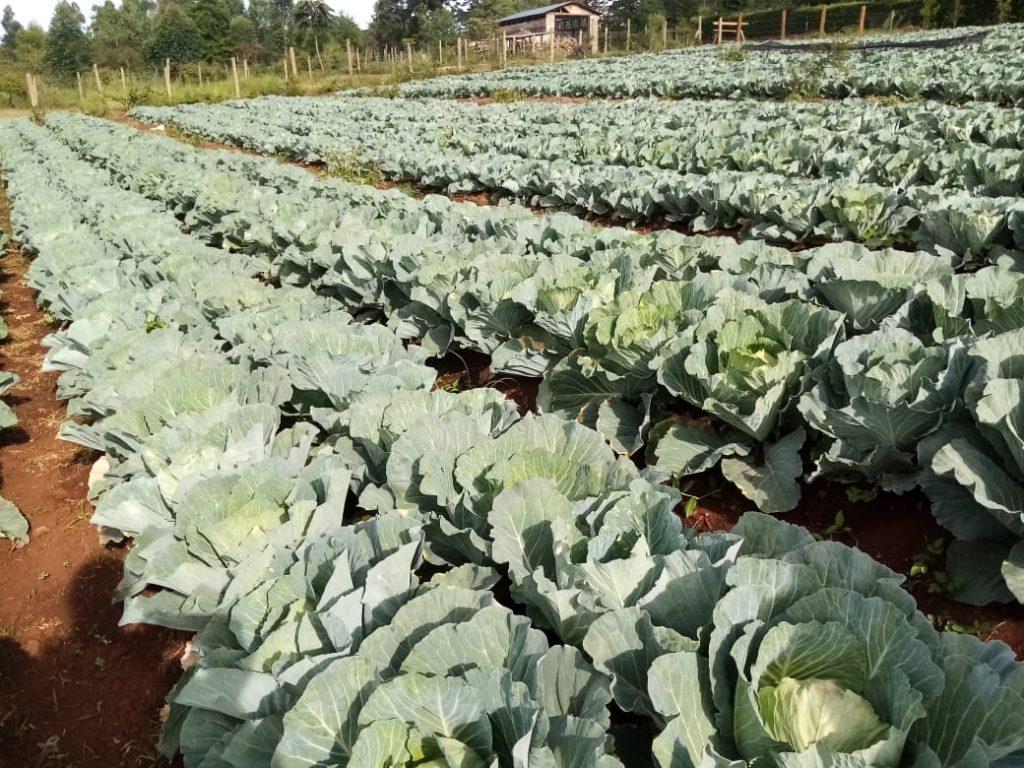
Shamba kubwa la kabichi limepandwa kwa mpangilio mzuri mimea ikiwa na majani mabichi na yenye afya. Ua la mbao limezunguka shamba hilo na jengo la mbao linaonekana nyuma likidokeza uwepo wa ghala au kibanda cha kuhifadhia vifaa vya kilimo. Mazingira yanaonyesha ustawi wa kilimo cha mboga kwa njia ya kitaalamu.